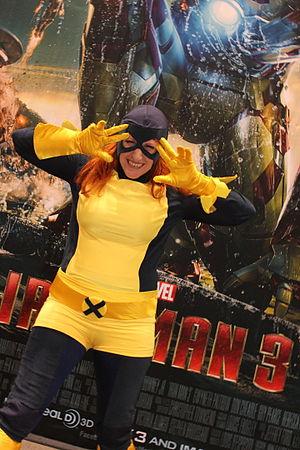
Jean Grey est une super-héroïne évoluant dans l'univers Marvel de la maison d'édition Marvel Comics. Créé par le scénariste Stan Lee et le dessinateur Jack Kirby, le personnage de fiction apparaît pour la première fois dans le comic book Uncanny X-Men #1 en septembre 1963.